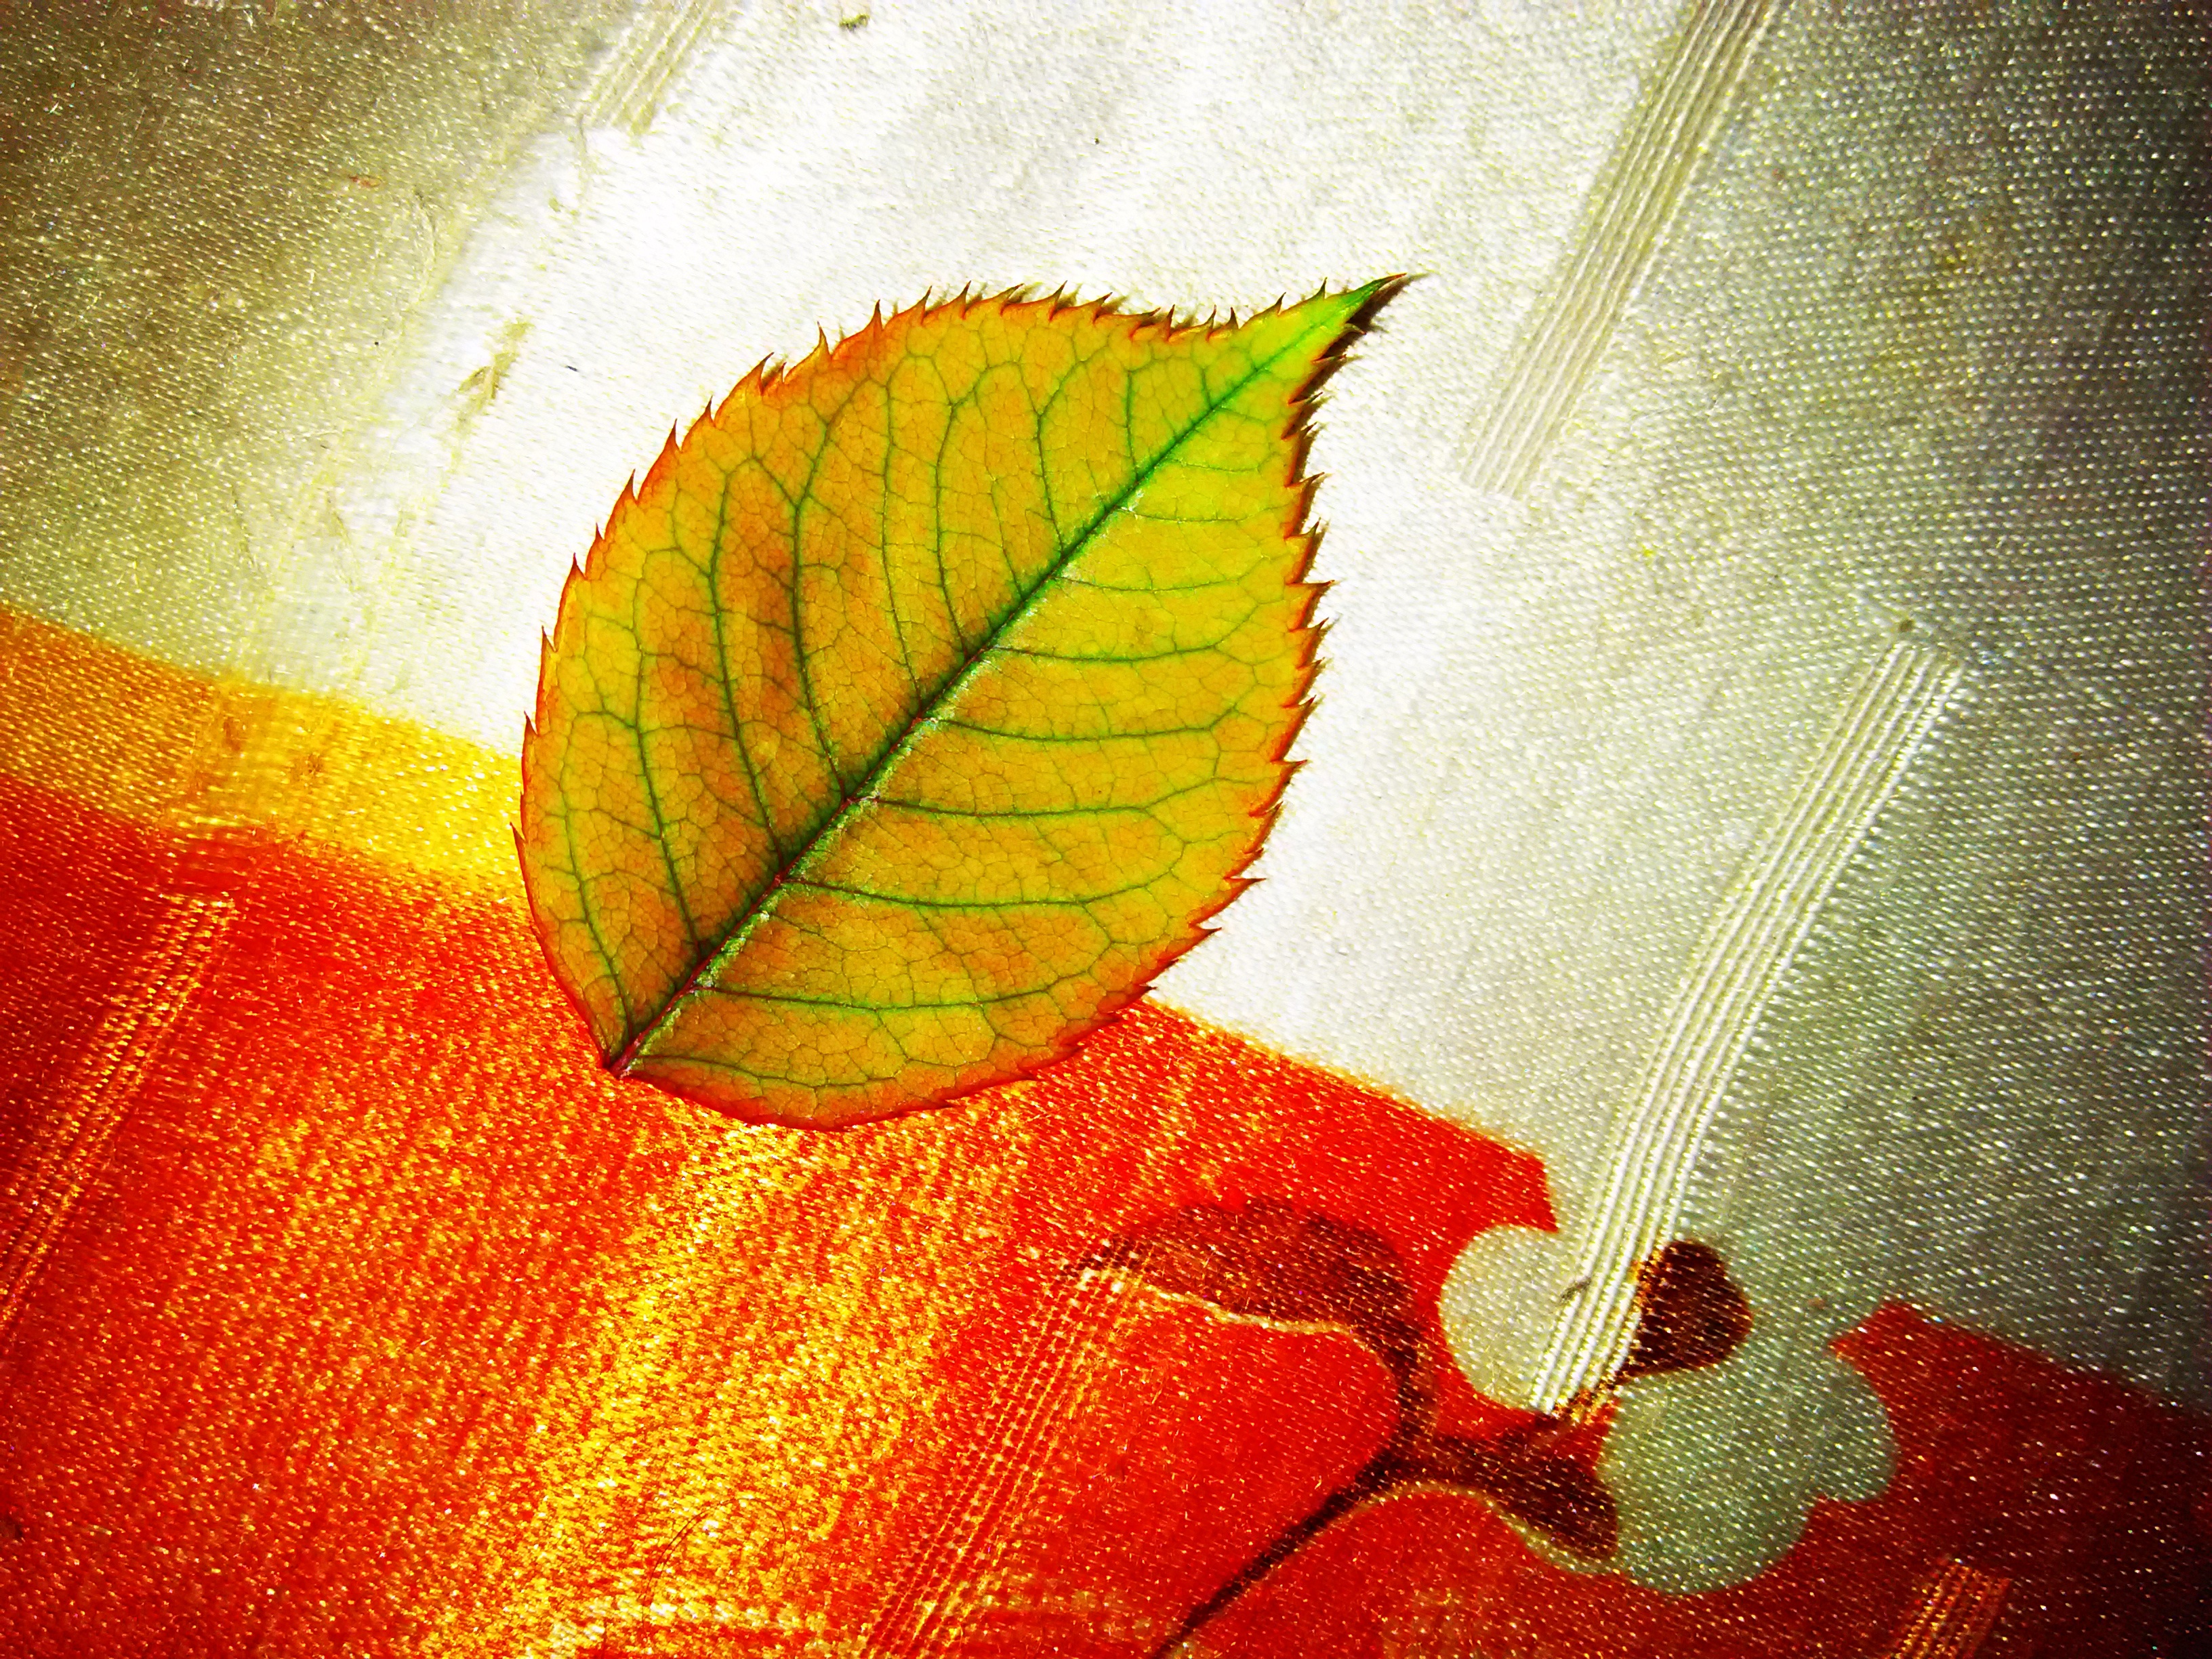
tree, plant, sunlight, texture, leaf, flower, petal, pattern, green, red, color, autumn, yellow, circle, maple leaf, close up, illustration, macro photography, computer wallpaper